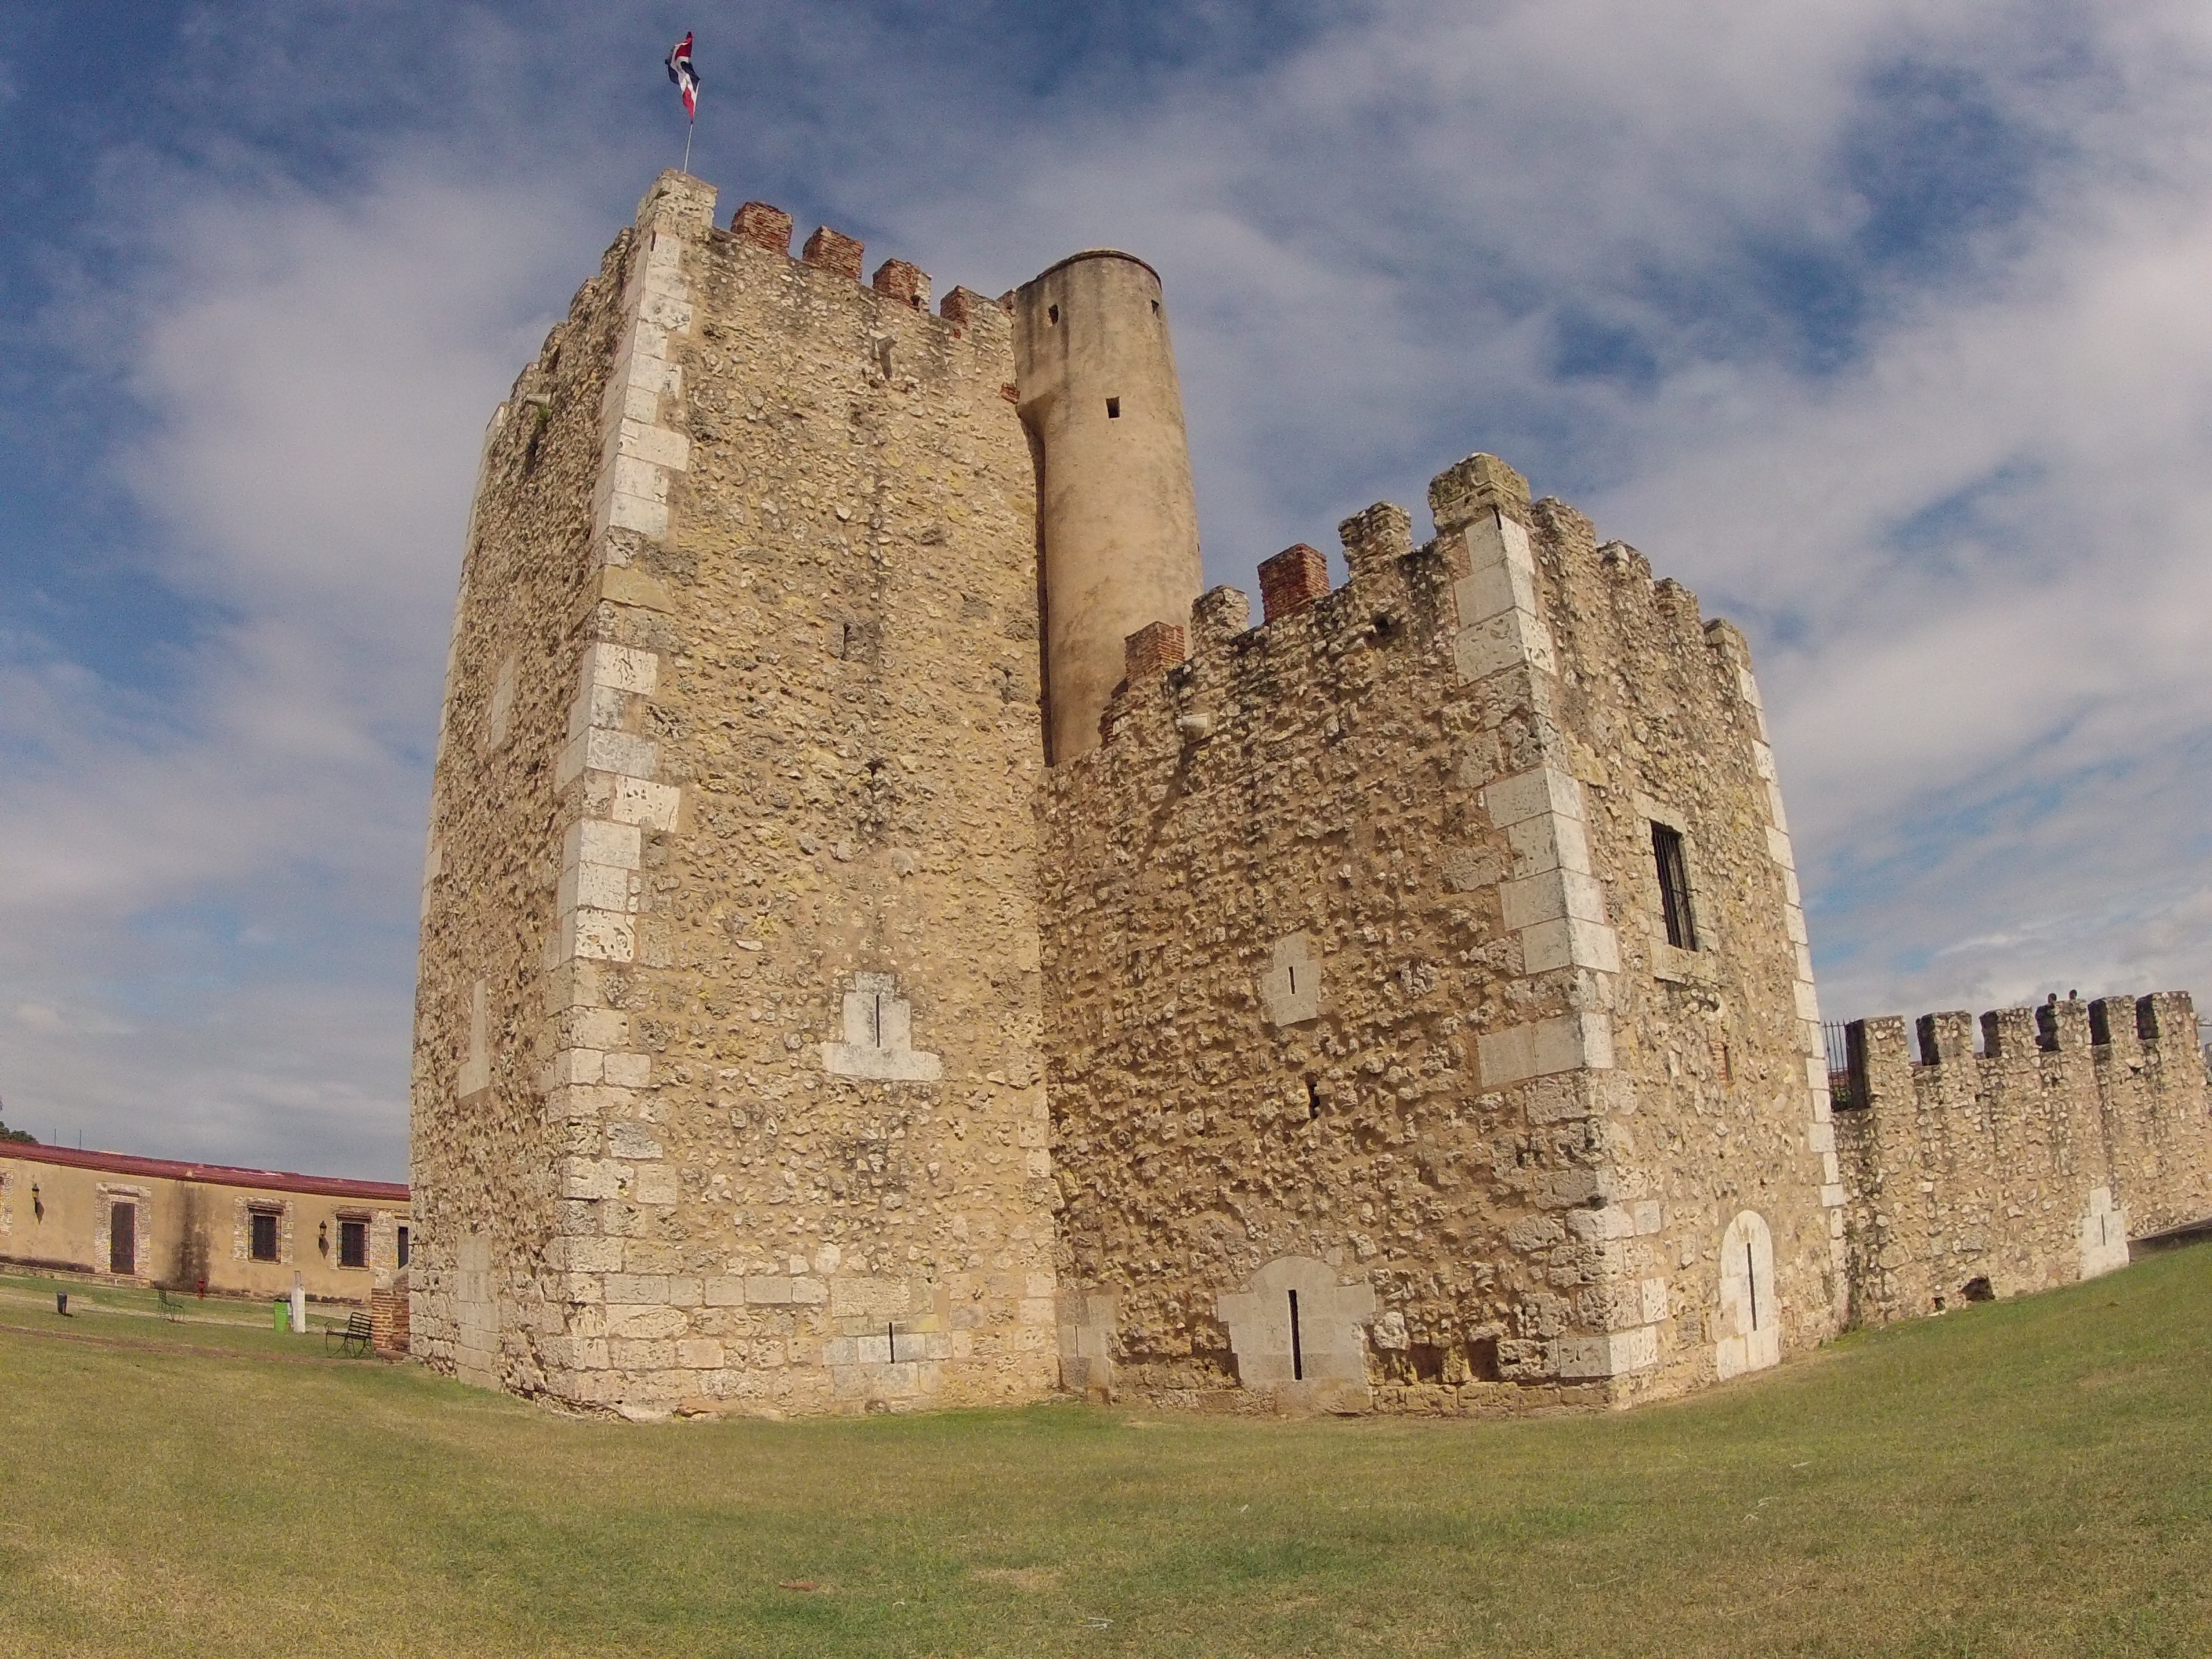
landscape, building, chateau, monument, castle, fortification, place of worship, ruins, monastery, abbey, dominican republic, middle ages, archaeological site, santo domingo, historic site, ancient history, spanish missions in california, strong ozaleza